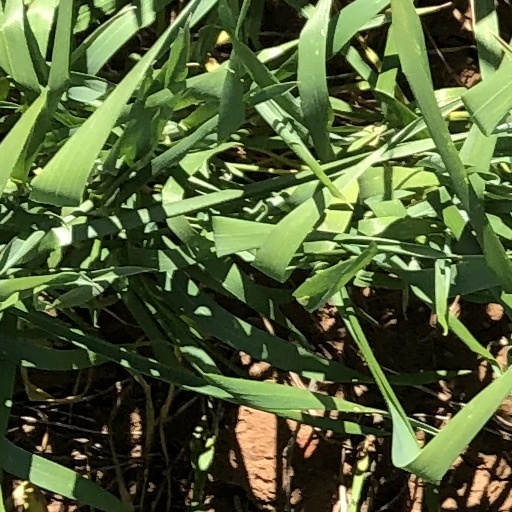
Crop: wheat